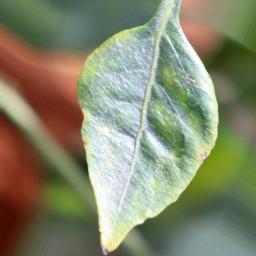
Label: healthy